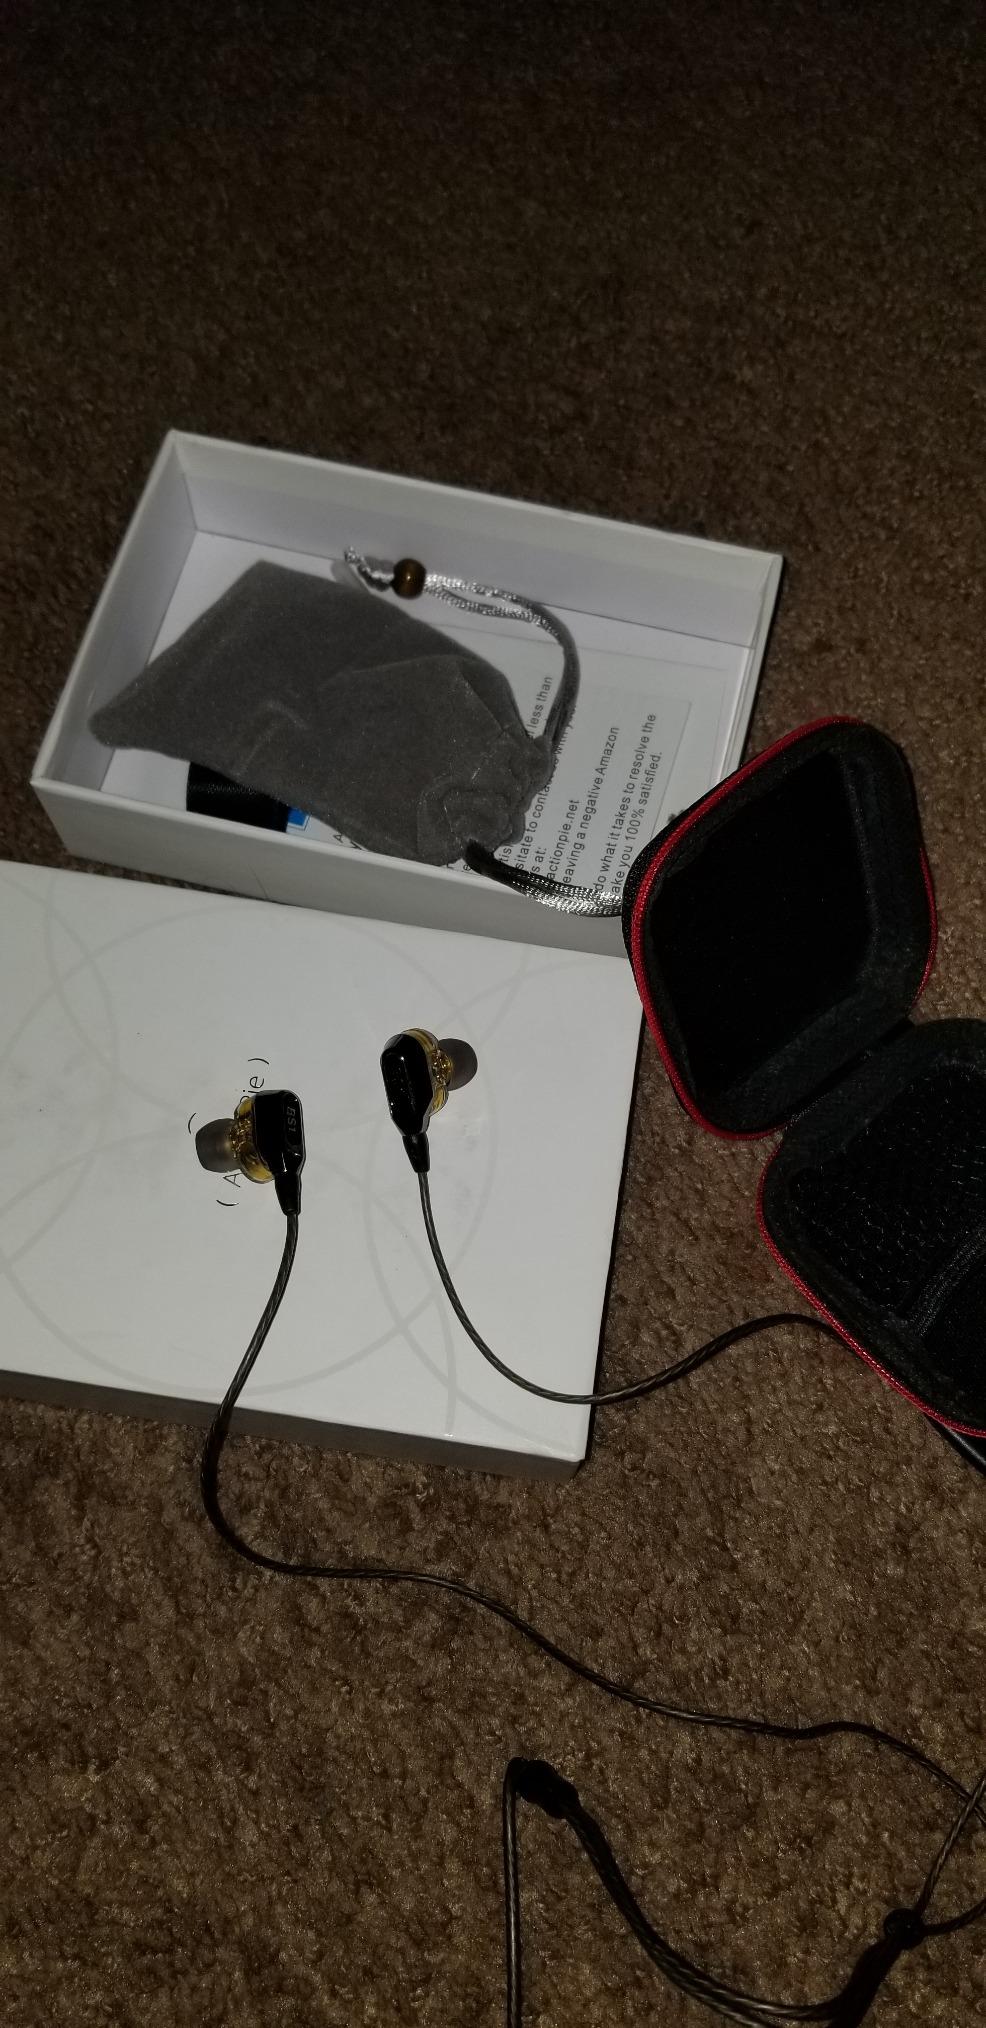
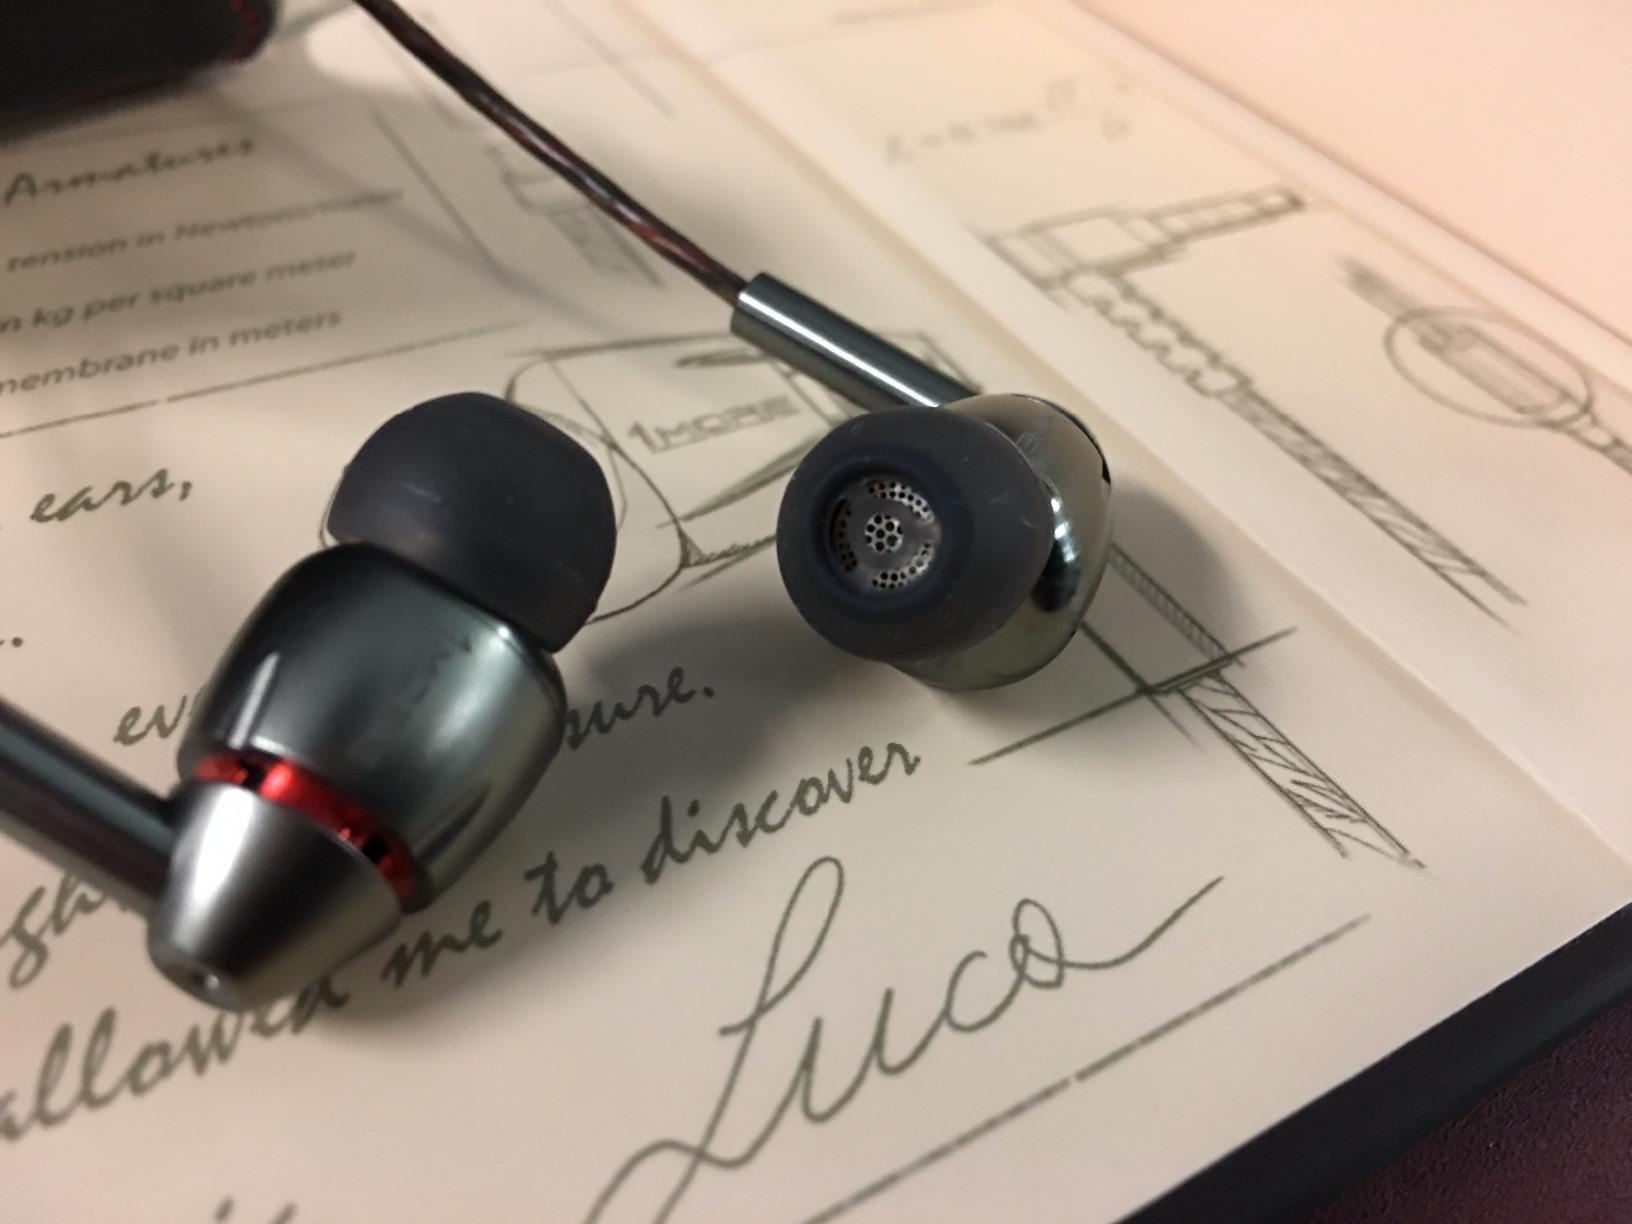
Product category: headphones
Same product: no